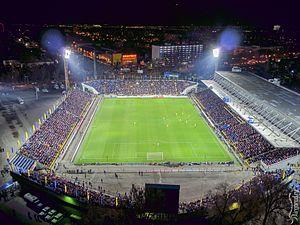
Olimp-2, est un stade de football situé à Rostov-sur-le-Don, en Russie. Il a notamment abrité le club du FK Rostov de sa construction jusqu'à l'année 2018 qui le voit emménager à la nouvelle Rostov Arena. Le stade abrite également le SKA Rostov entre 1958 et 1970. Sa capacité est de 15 840 places.
La saison 2015-2016 du FK Rostov est la vingt-deuxième saison du club rostovien en championnat de Russie de première division depuis sa création en 1992, et la septième consécutive depuis sa promotion de la deuxième division à l'issue de la saison 2008.